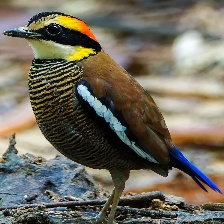
Species: BANDED PITA
Scientific name: HYDRORNIS GUAJANA